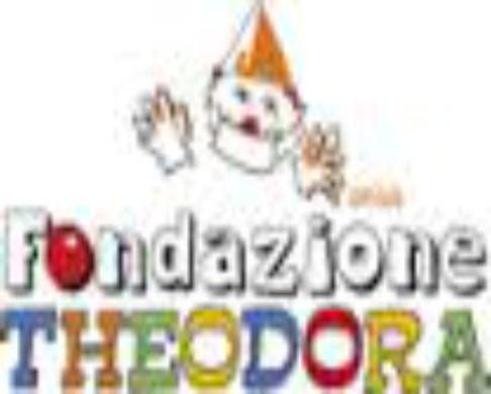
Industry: Others